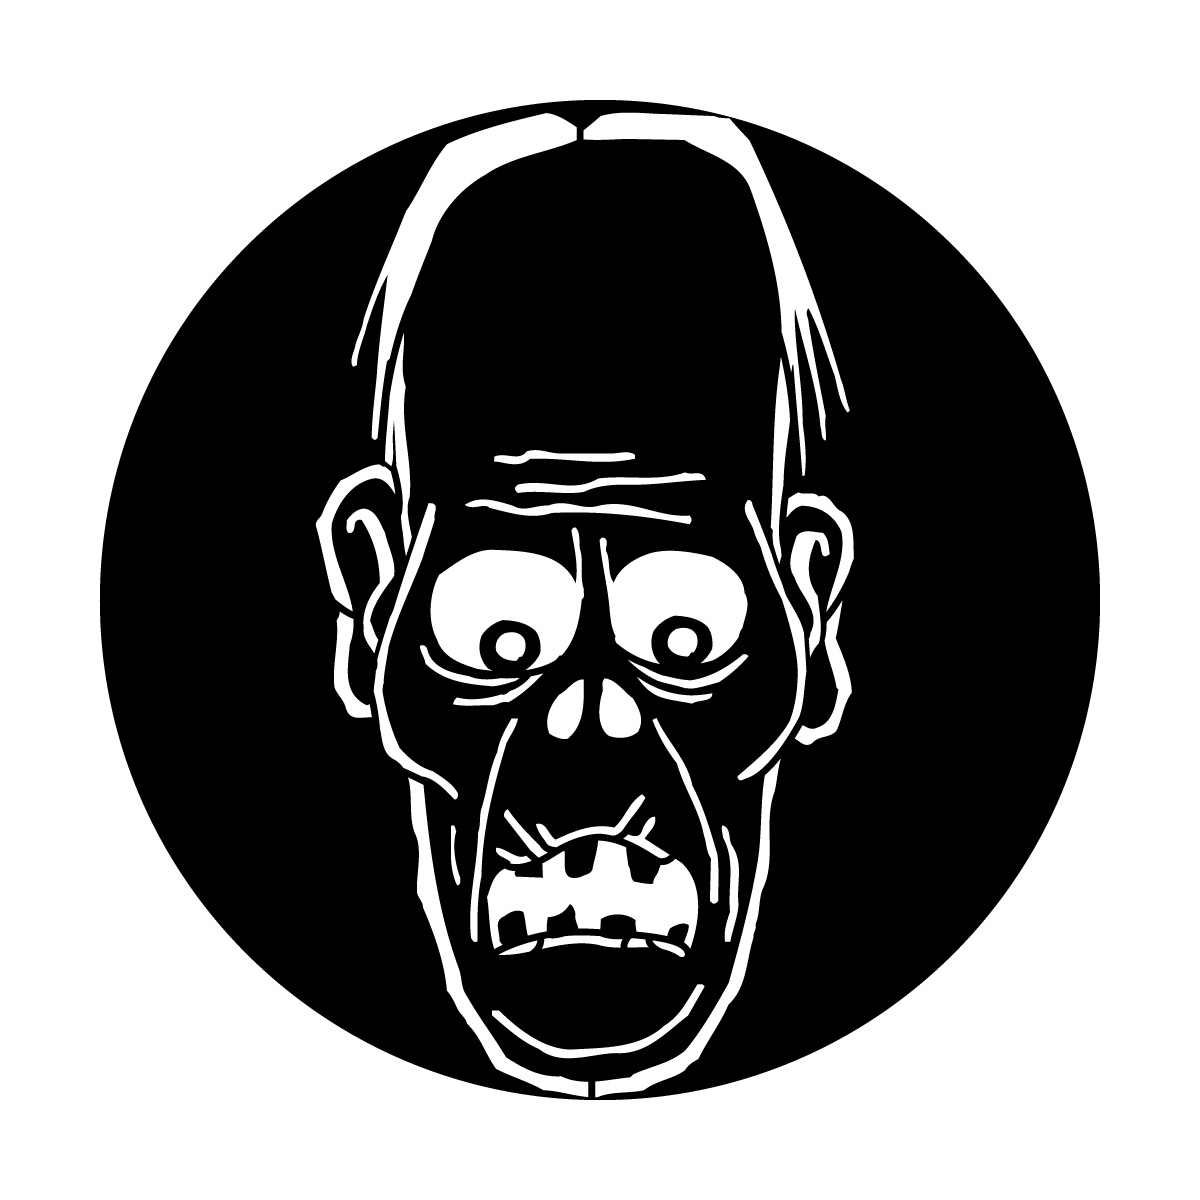
ME-3023 Goodwin Lighting - Opera Phantom
He's a little kooky and spooky! Grab this Opera Phantom gobo pattern today for your Halloween party today!
Brand: Apollo MFG
Category: Arts & Entertainment > Party & Celebration > Special Effects > Special Effects Lighting